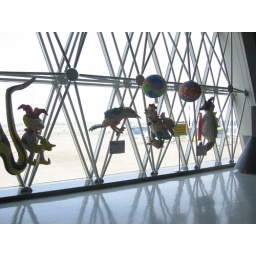
I thought it was cute that the Kaohsiung airport had several paper mache figures hanging in the concourse windows.